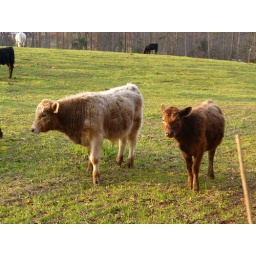
cows in the back field